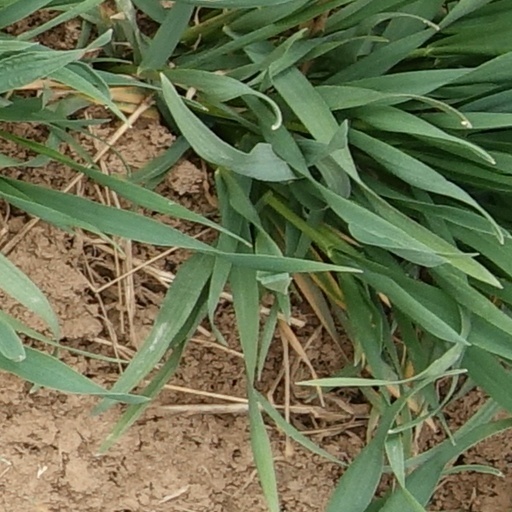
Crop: wheat